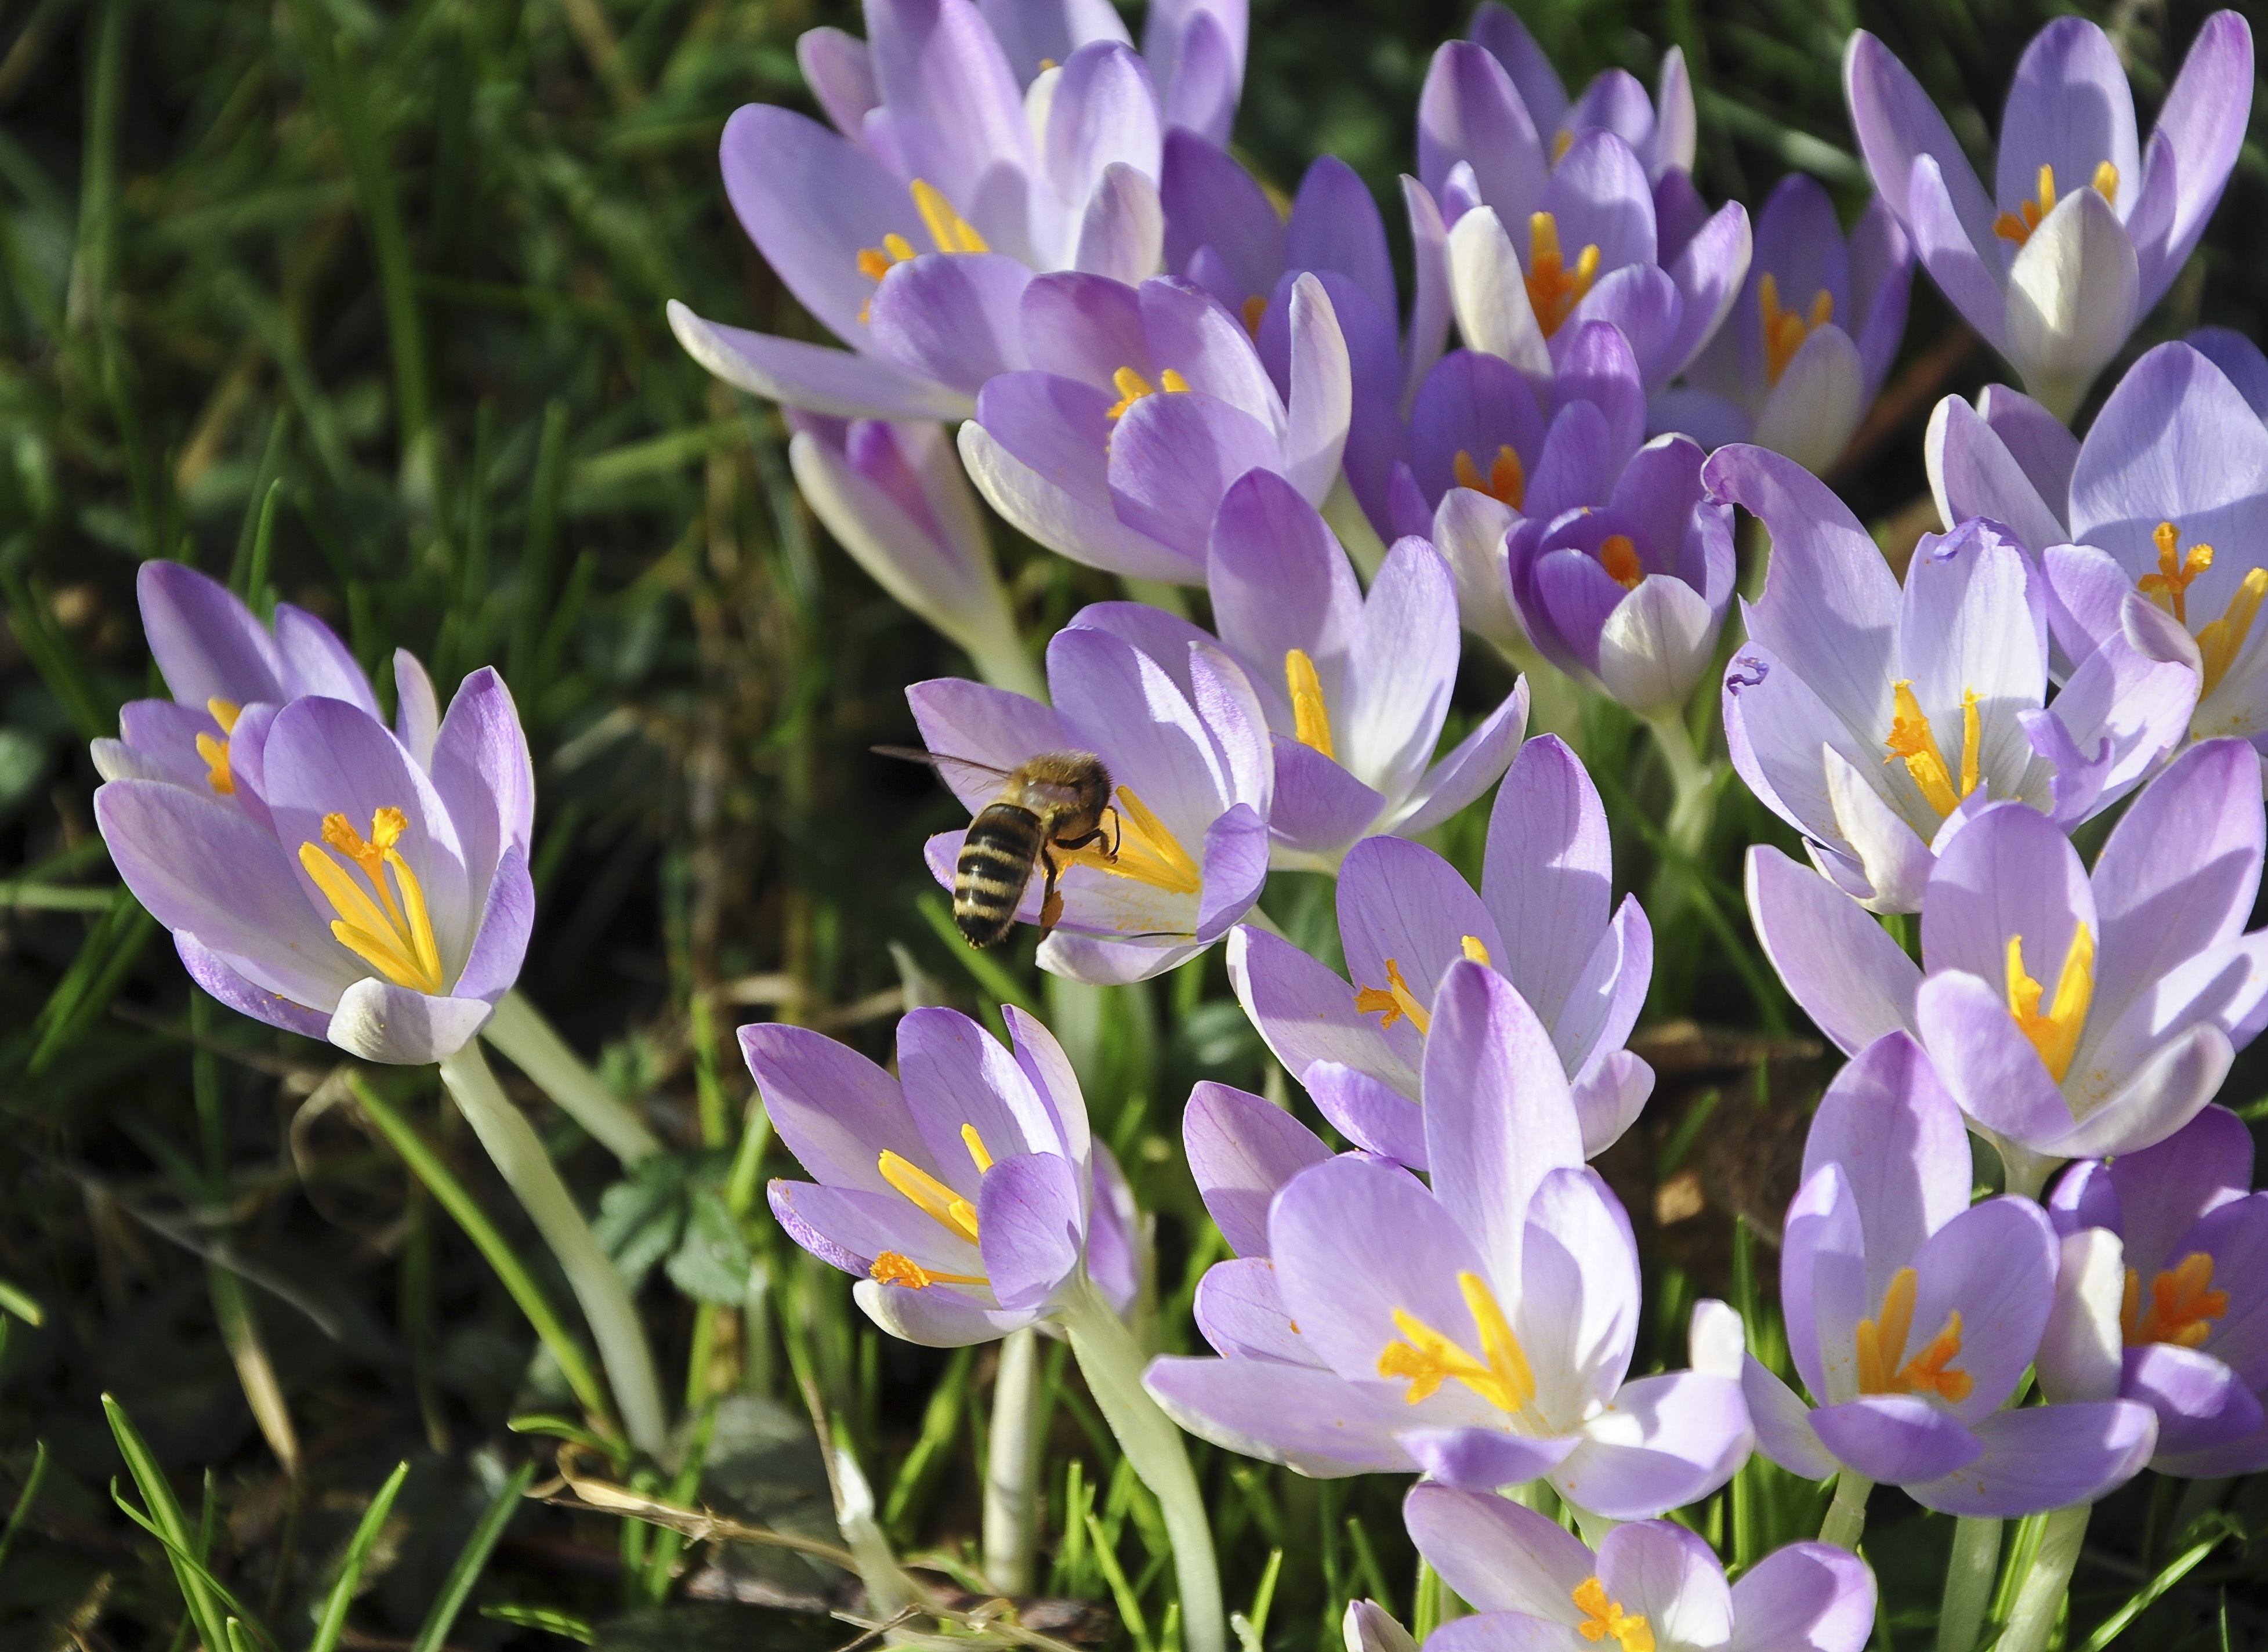
plant, flower, pollination, botany, flora, wildflower, violet, bee, crocus, spring crocus, early bloomer, flowering plant, land plant, iris family